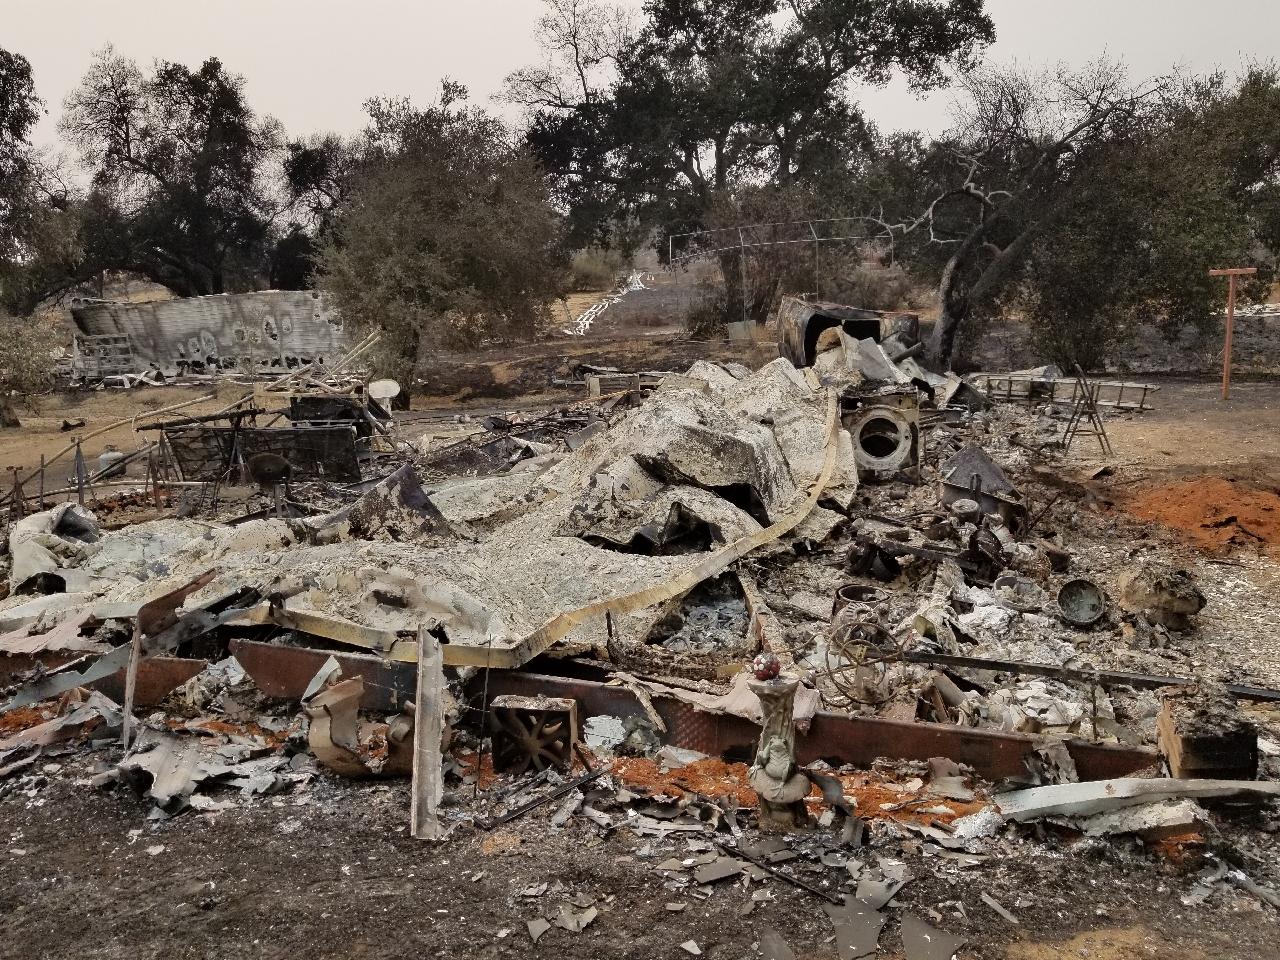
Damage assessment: destroyed